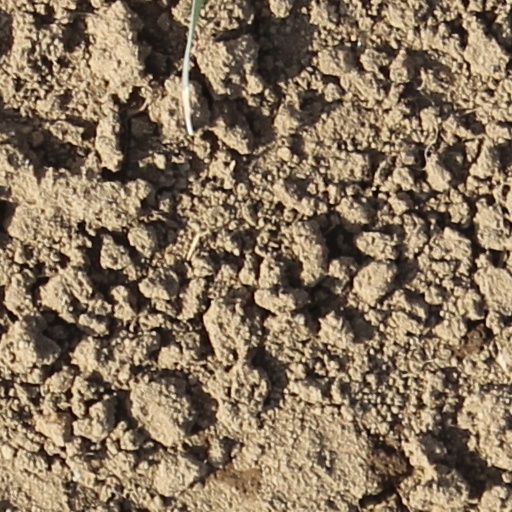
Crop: wheat